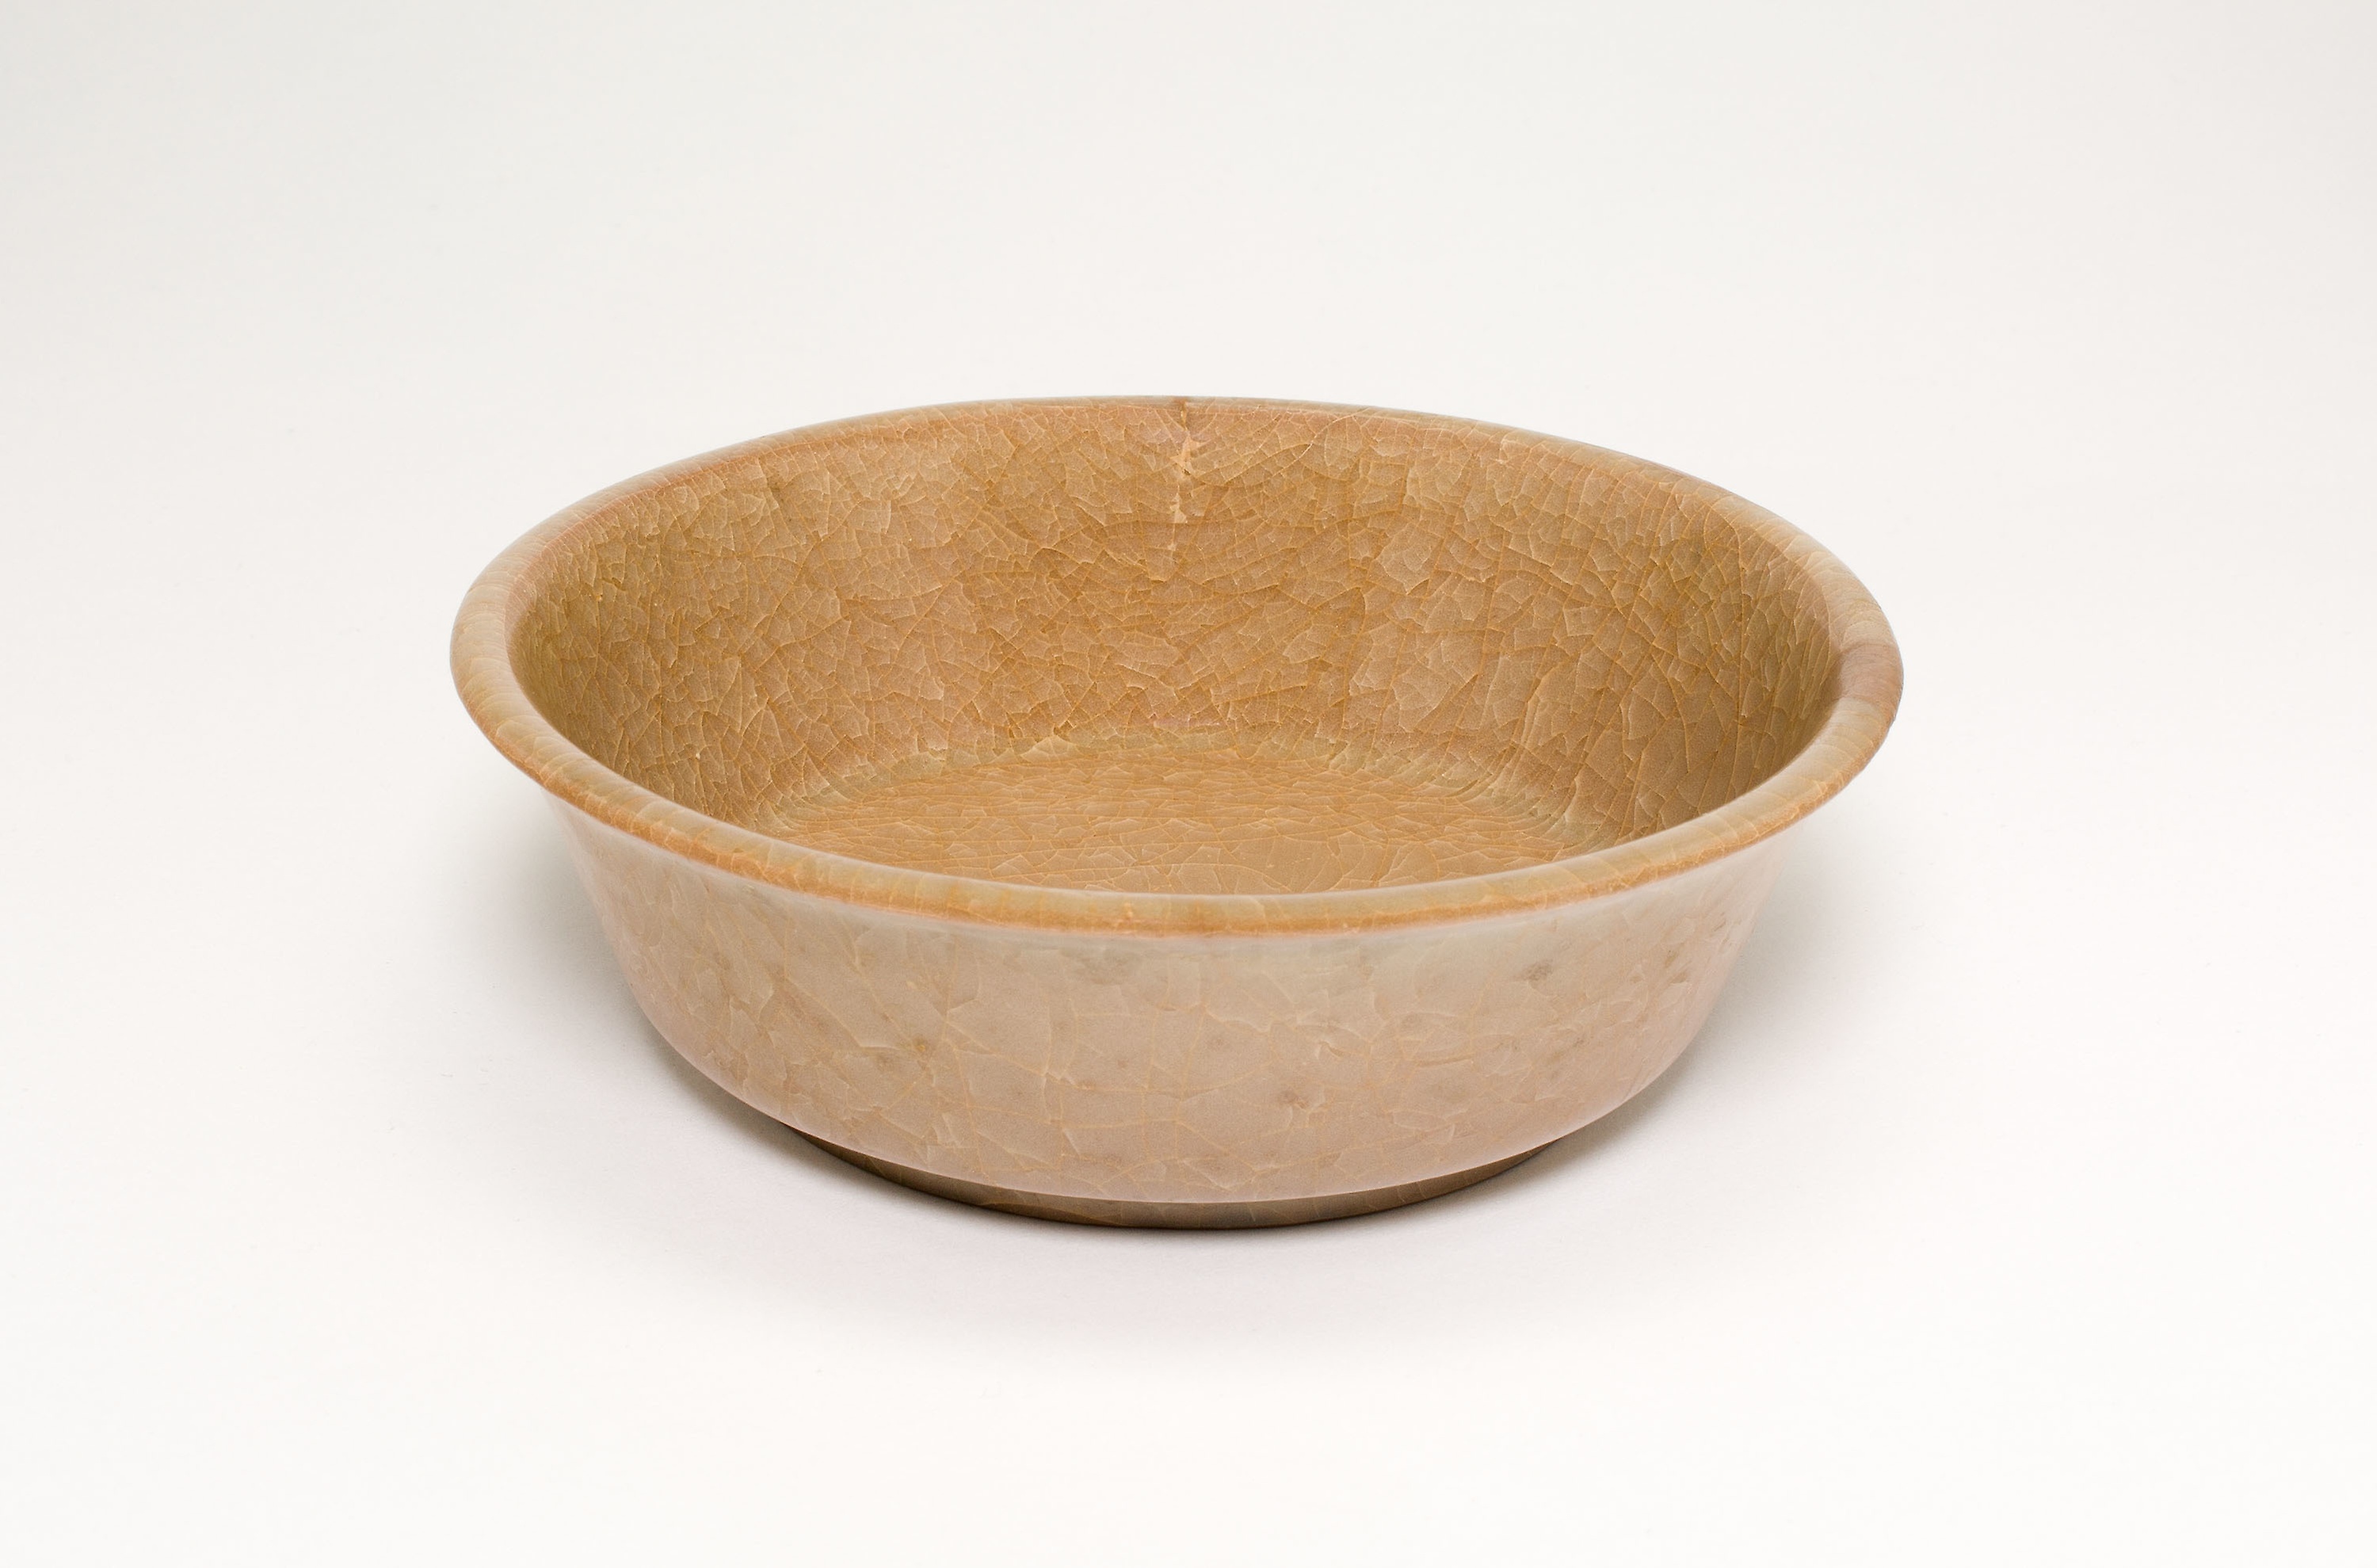
bowl, beige, tableware, earthenware, mixing bowl, wood